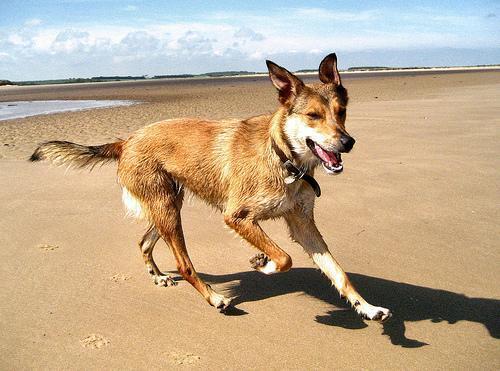
kelpie